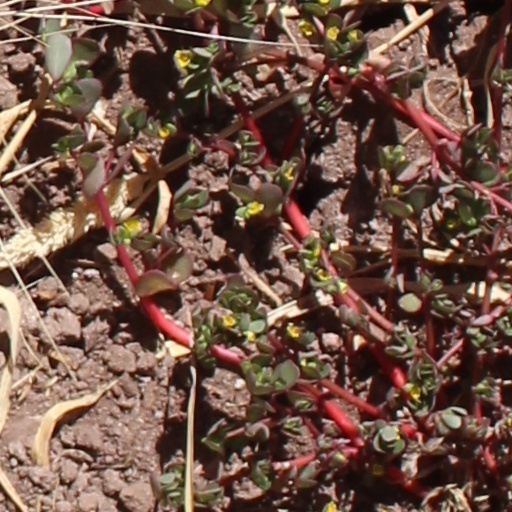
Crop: wheat